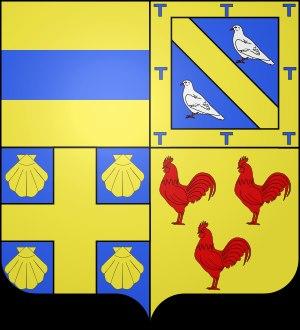
Limelette est une section de la ville belge d'Ottignies-Louvain-la-Neuve située en Région wallonne dans la province du Brabant wallon.